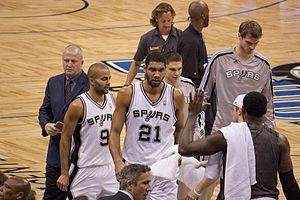
Gregg Popovich est un entraîneur américain de basket-ball.